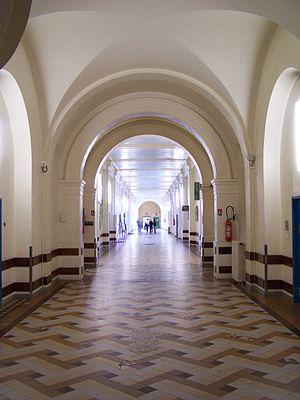
Saint-Germain-en-Laye [lɛ] est une commune française située à 19 km à l'ouest de Paris dans le département des Yvelines en région Île-de-France.
Le centre hospitalier intercommunal de Poissy-Saint-Germain-en-Laye est situé à Poissy et Saint-Germain-en-Laye. Comme tous les hôpitaux intercommunaux d'Île-de-France, il est indépendant de l'Assistance publique - Hôpitaux de Paris.